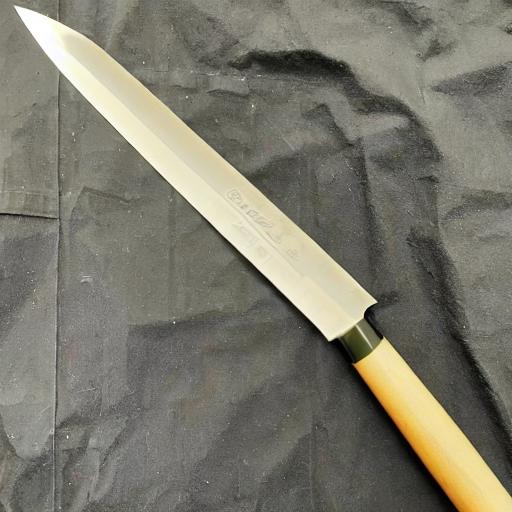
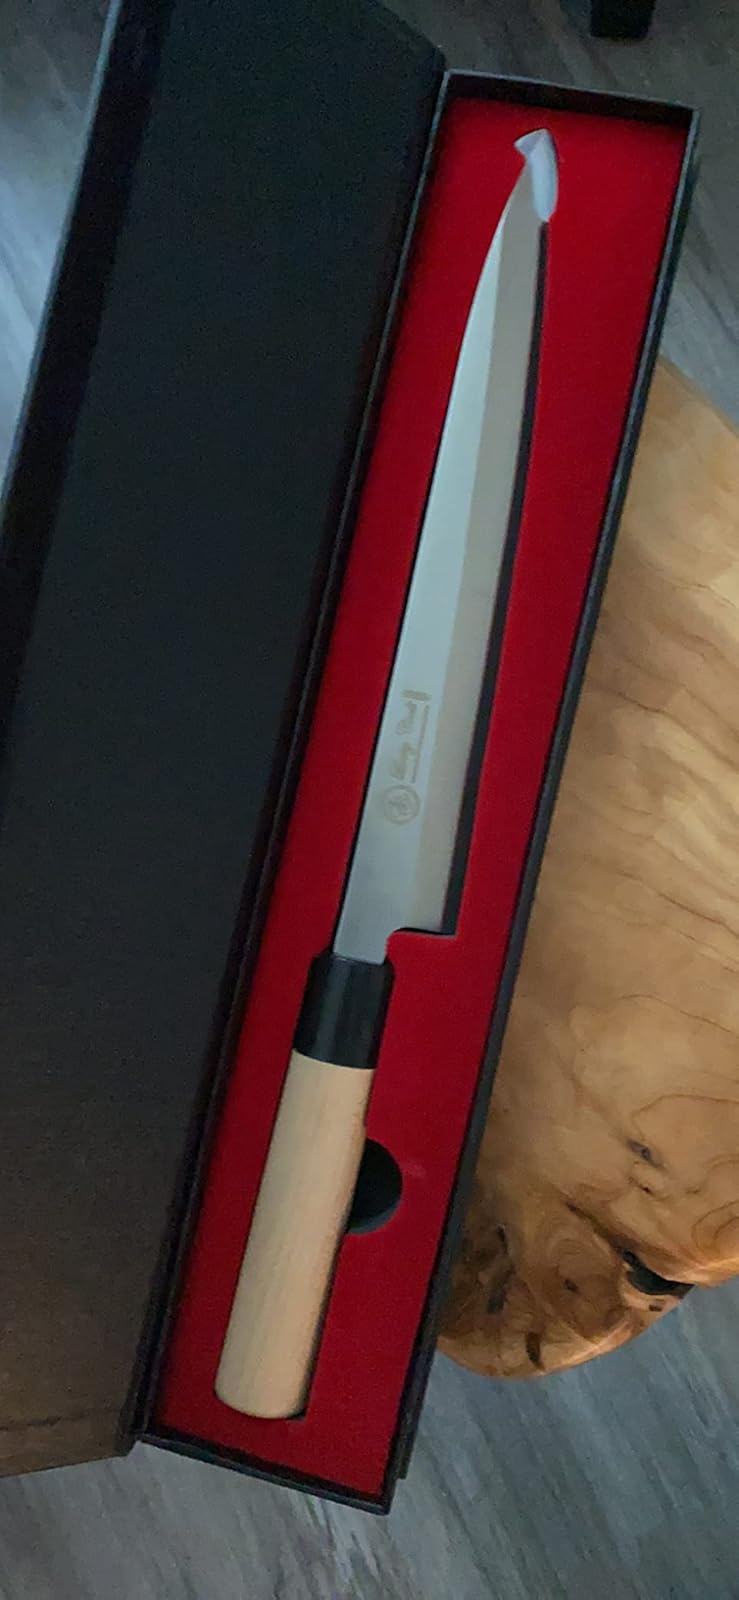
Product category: items_knife
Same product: no